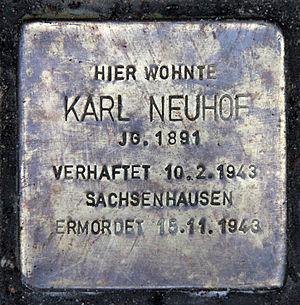
Karl Neuhof est un résistant allemand au nazisme.